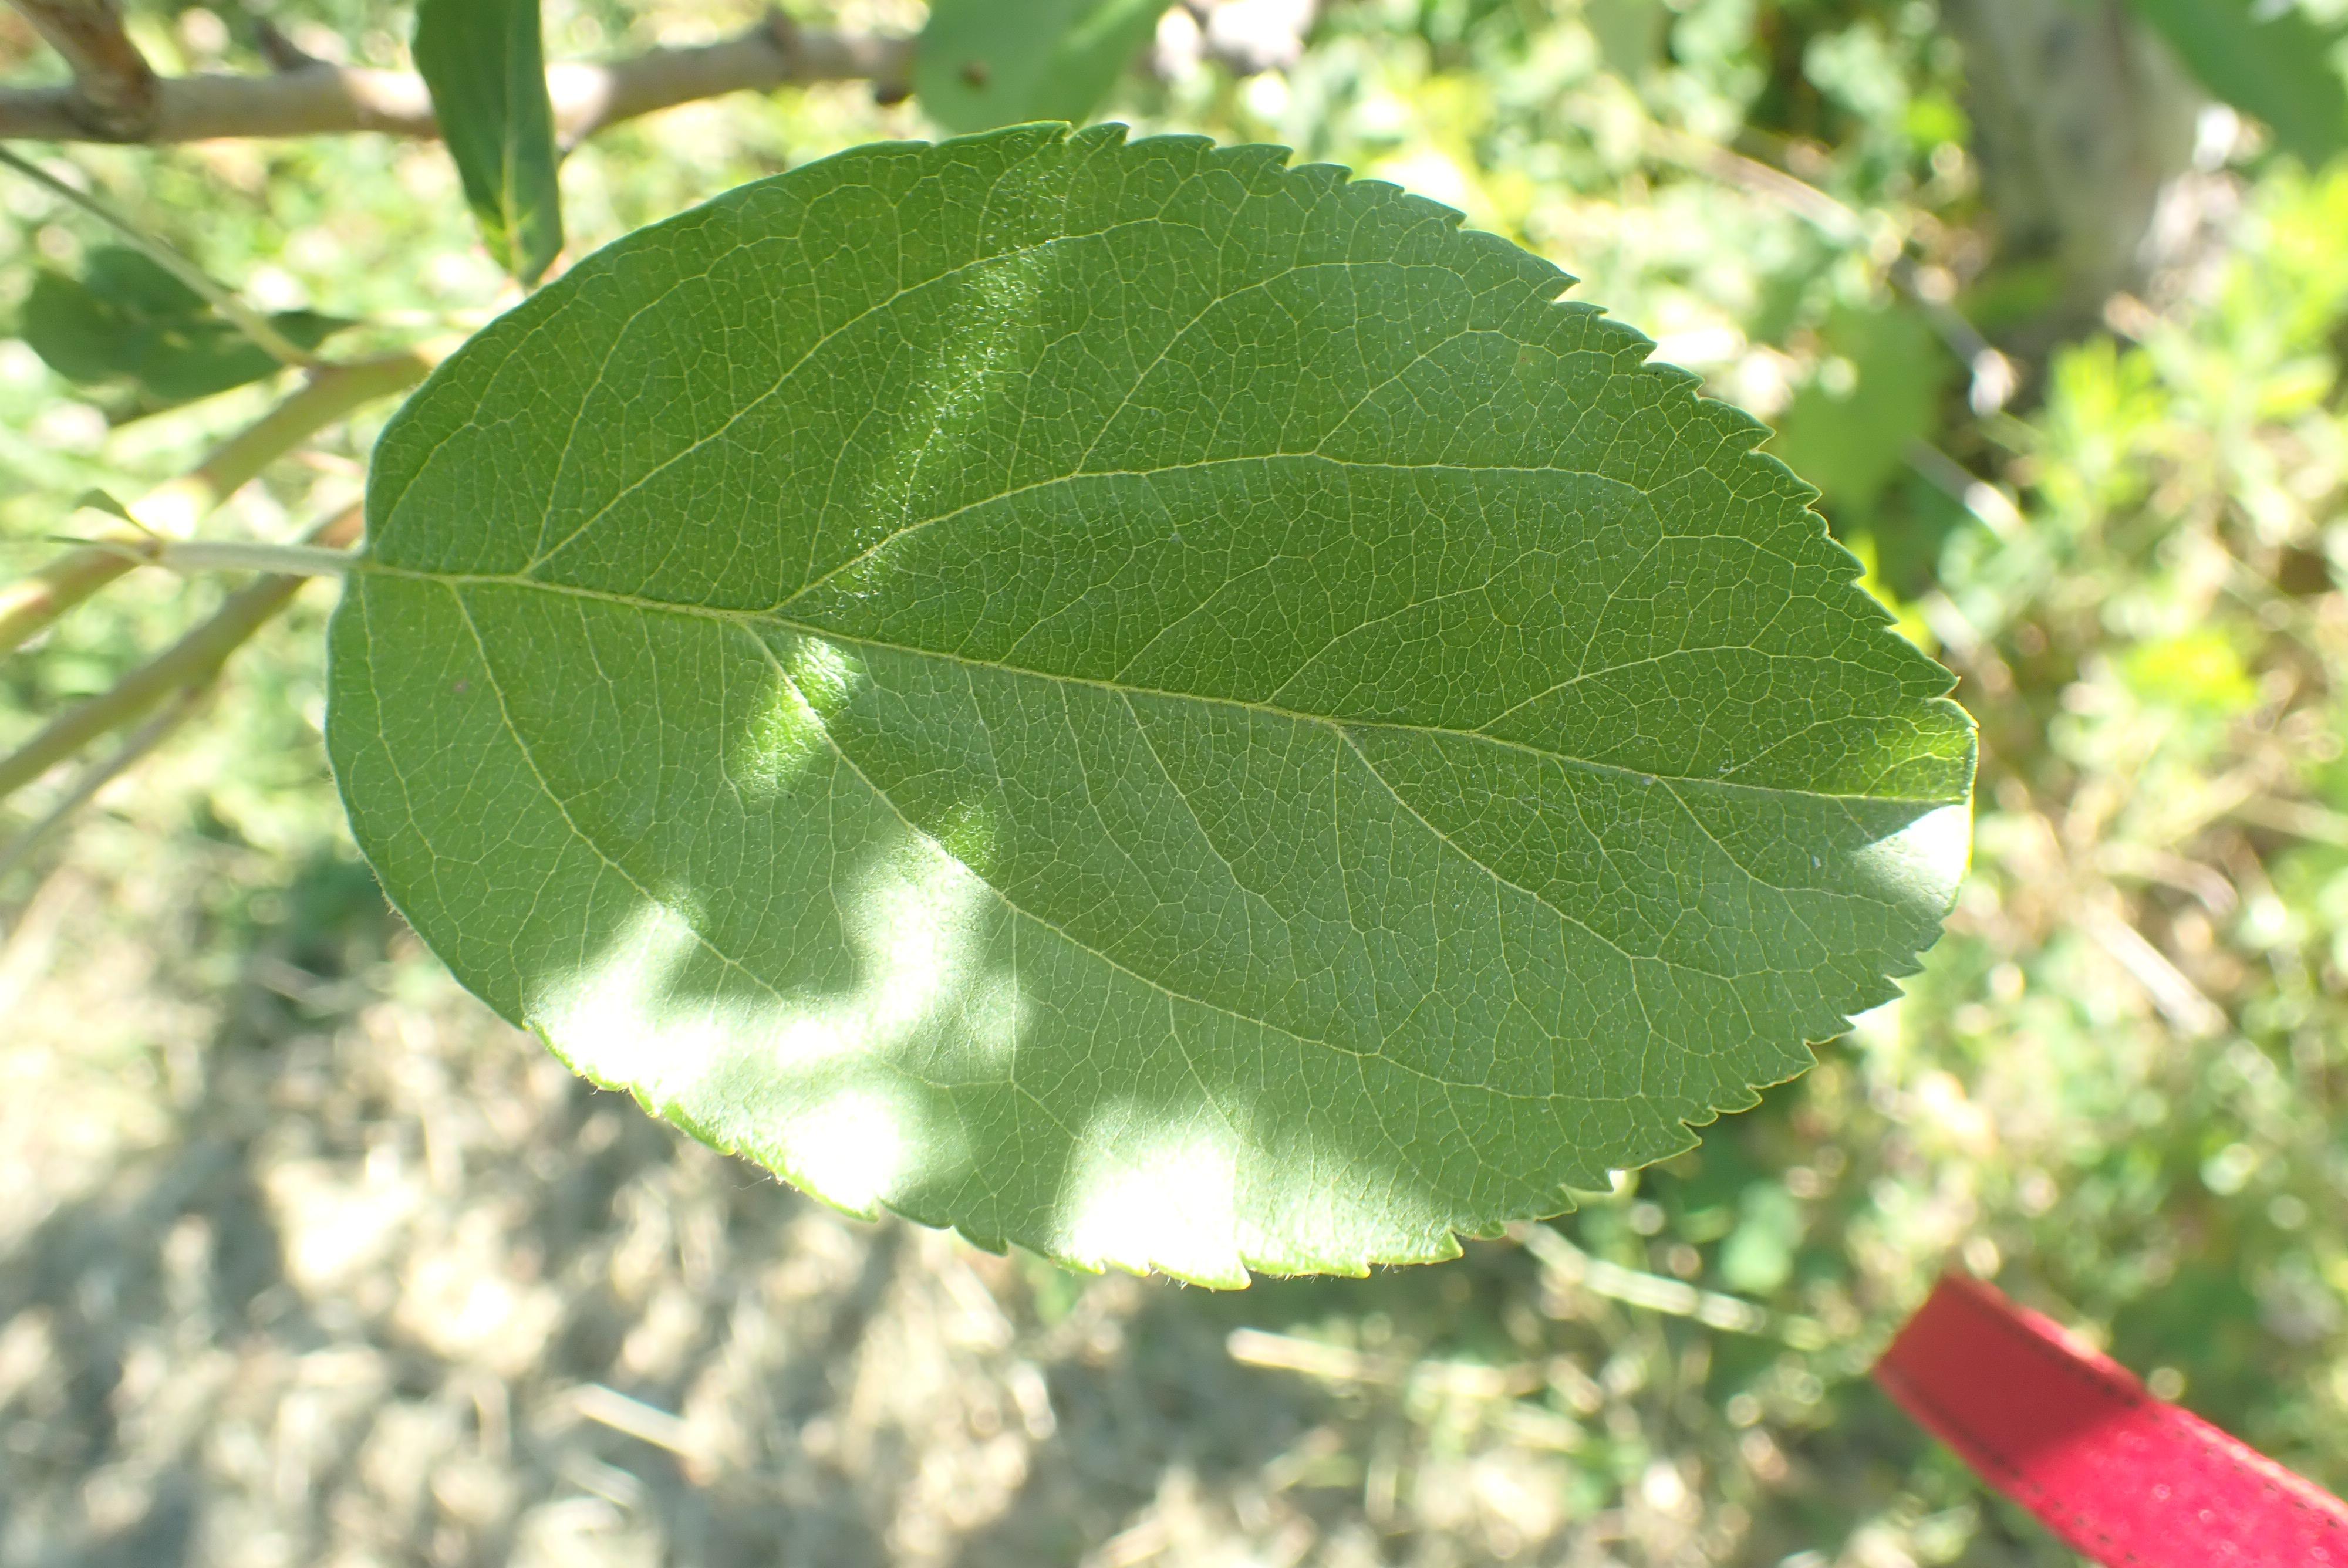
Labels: healthy